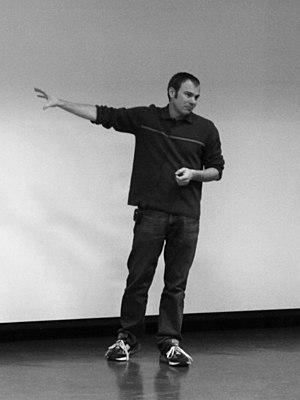
Chris Lattner, informaticien américain, né en 1978, est connu comme le principal auteur du compilateur Clang et de sa plate-forme de bas niveau LLVM. Depuis 2017, il travaille chez Google Brain.